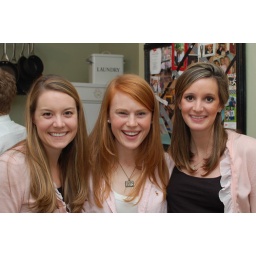
girls in pink